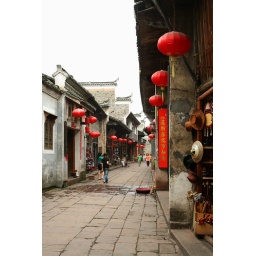
The street was made from gray stone. Besides the street, there are small shops one by one.